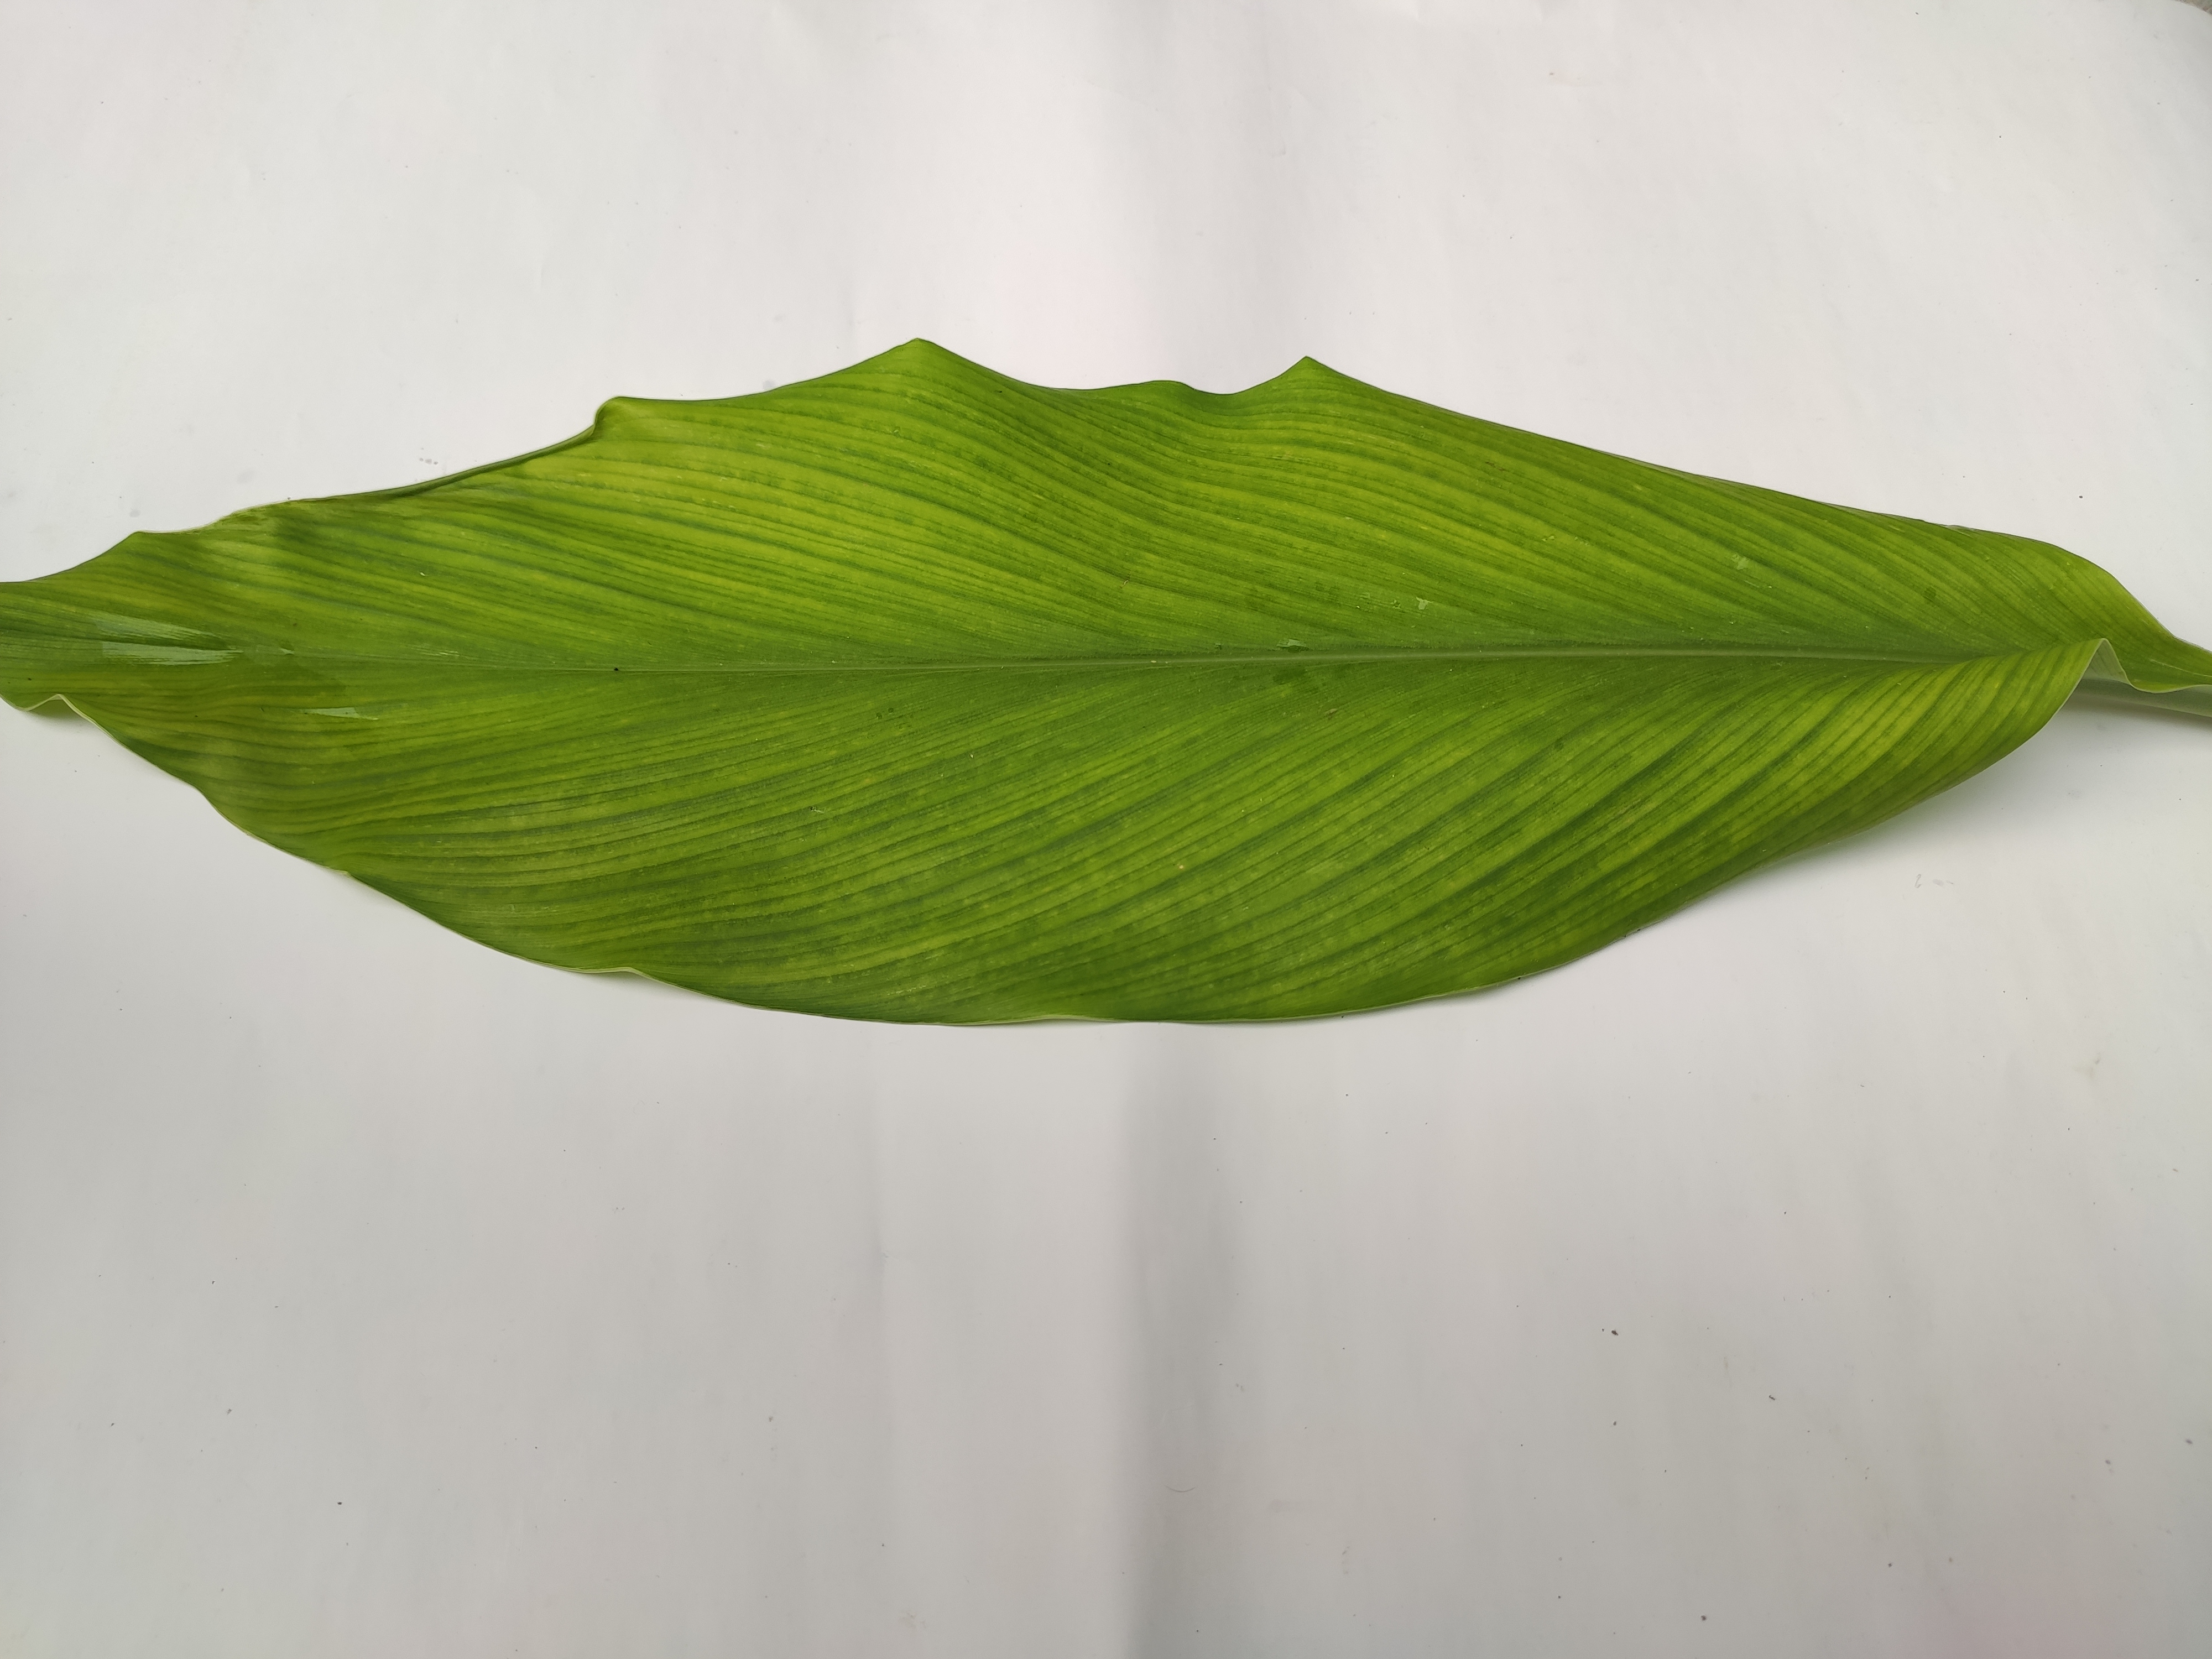
Label: Healthy_Leaf